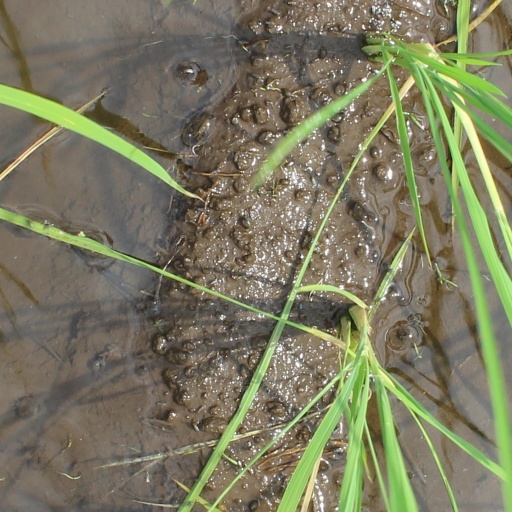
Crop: rice